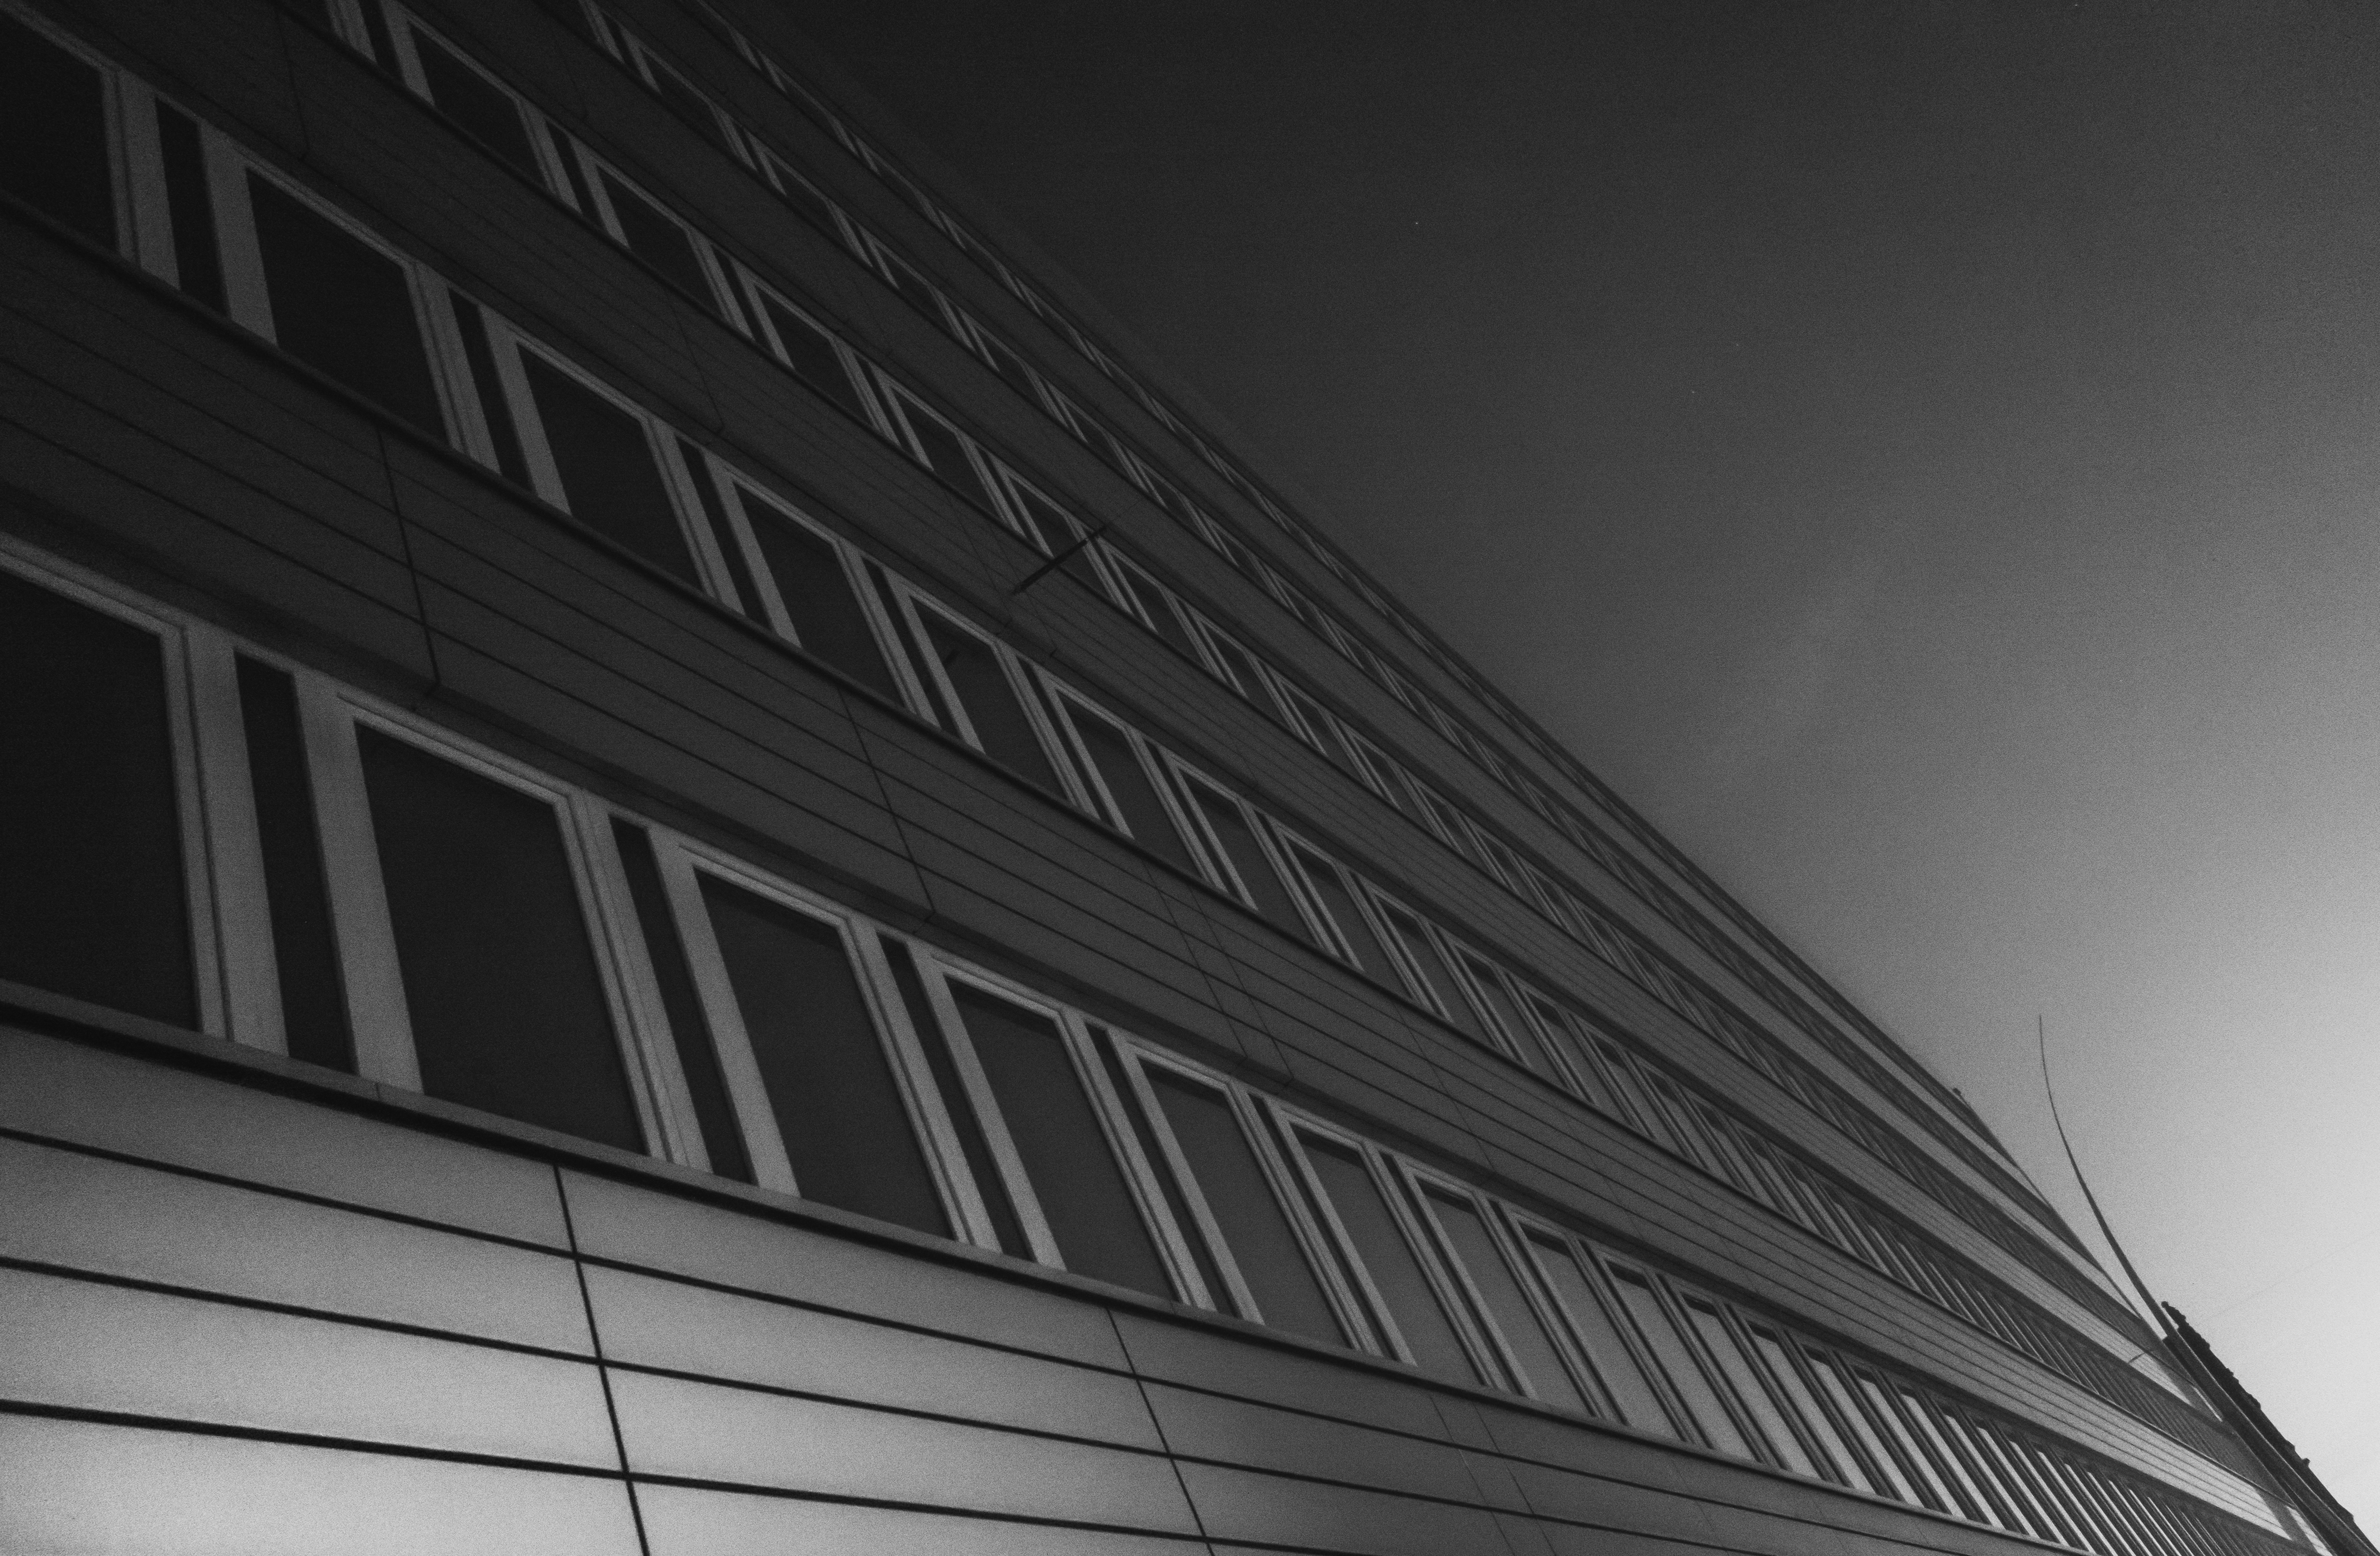
light, black and white, architecture, structure, white, street, night, building, skyscraper, line, reflection, office, facade, darkness, black, monochrome, symmetry, shape, nrnberg, sonystreetphotographer, monochrome photography